Alexander Dury

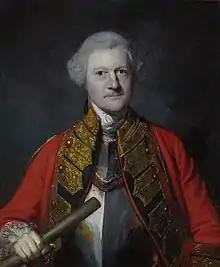
Dury painted by Joshua Reynolds

Major-General Alexander Dury (1704 – 1758) was a British soldier who fought in the War of the Austrian Succession. Although he attended a religious academy he chose to make the army his career, rising to the rank of Major General in the First Regiment of Foot Guards. He was killed whilst leading the British rearguard at the Battle of Saint Cast in Brittany at the age of 54.